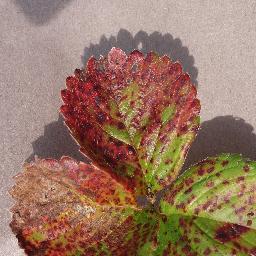
Label: Strawberry___Leaf_scorch